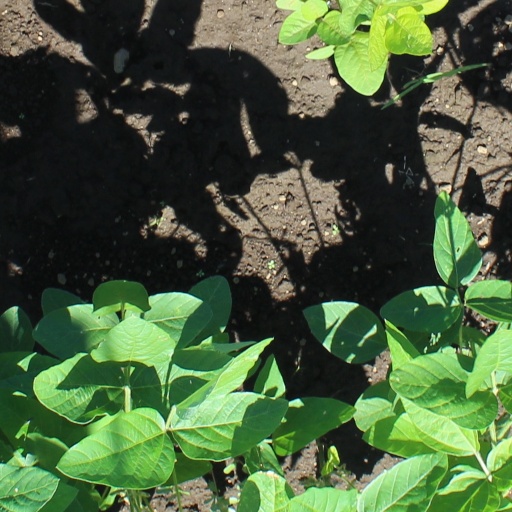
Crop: soybean